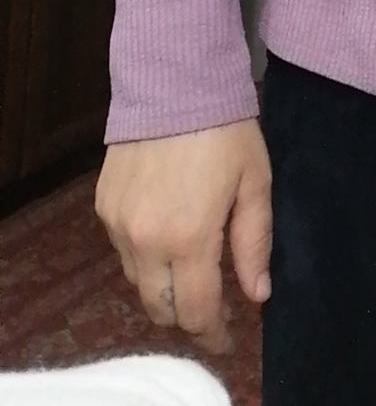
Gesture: no_gesture